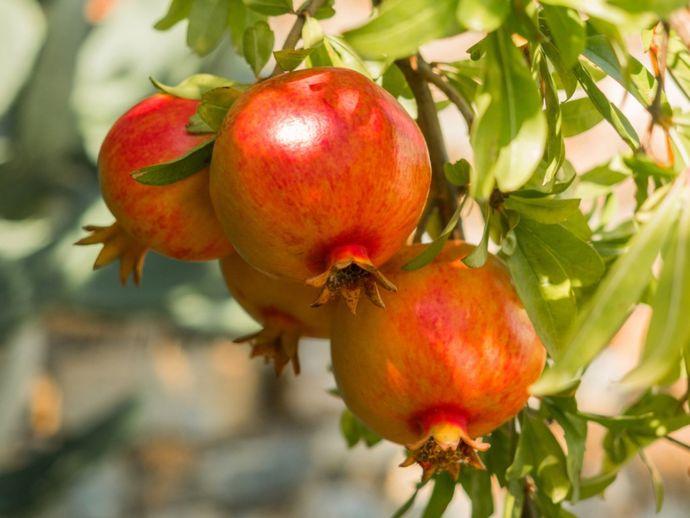
Katika tawi la  mti kuna matunda matatu ya komamanga. Matunda haya  yana rangi ya kuvutia na inayochanganya nyekundu na manjano. Yanaonekana yamekomaa na yananing'inia kwenye matawi yakiyozungukwa kwa majani mabichi.